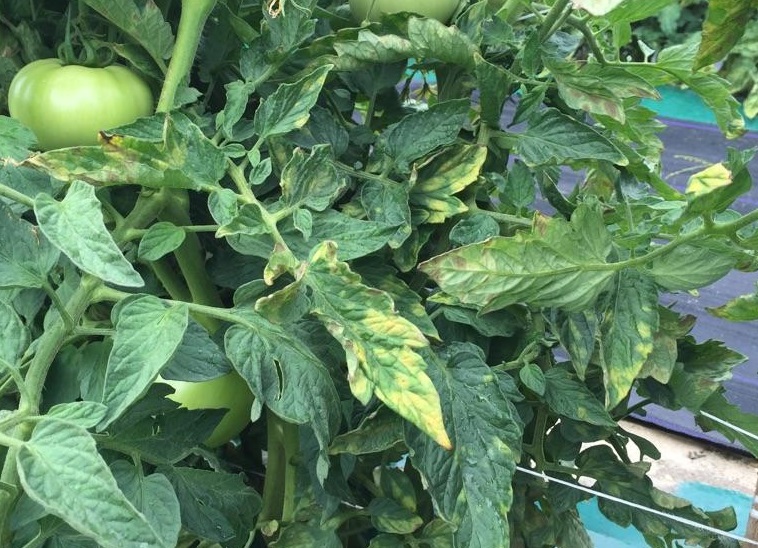
Labels: Tomato mold leaf, Tomato mold leaf, Tomato mold leaf, Tomato mold leaf, Tomato mold leaf, Tomato mold leaf, Tomato mold leaf, Tomato mold leaf, Tomato mold leaf, Tomato mold leaf